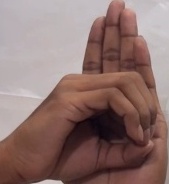
ASL sign: 0